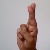
The image shows a hand gesture representing the letter 'R' in Indian Sign Language.